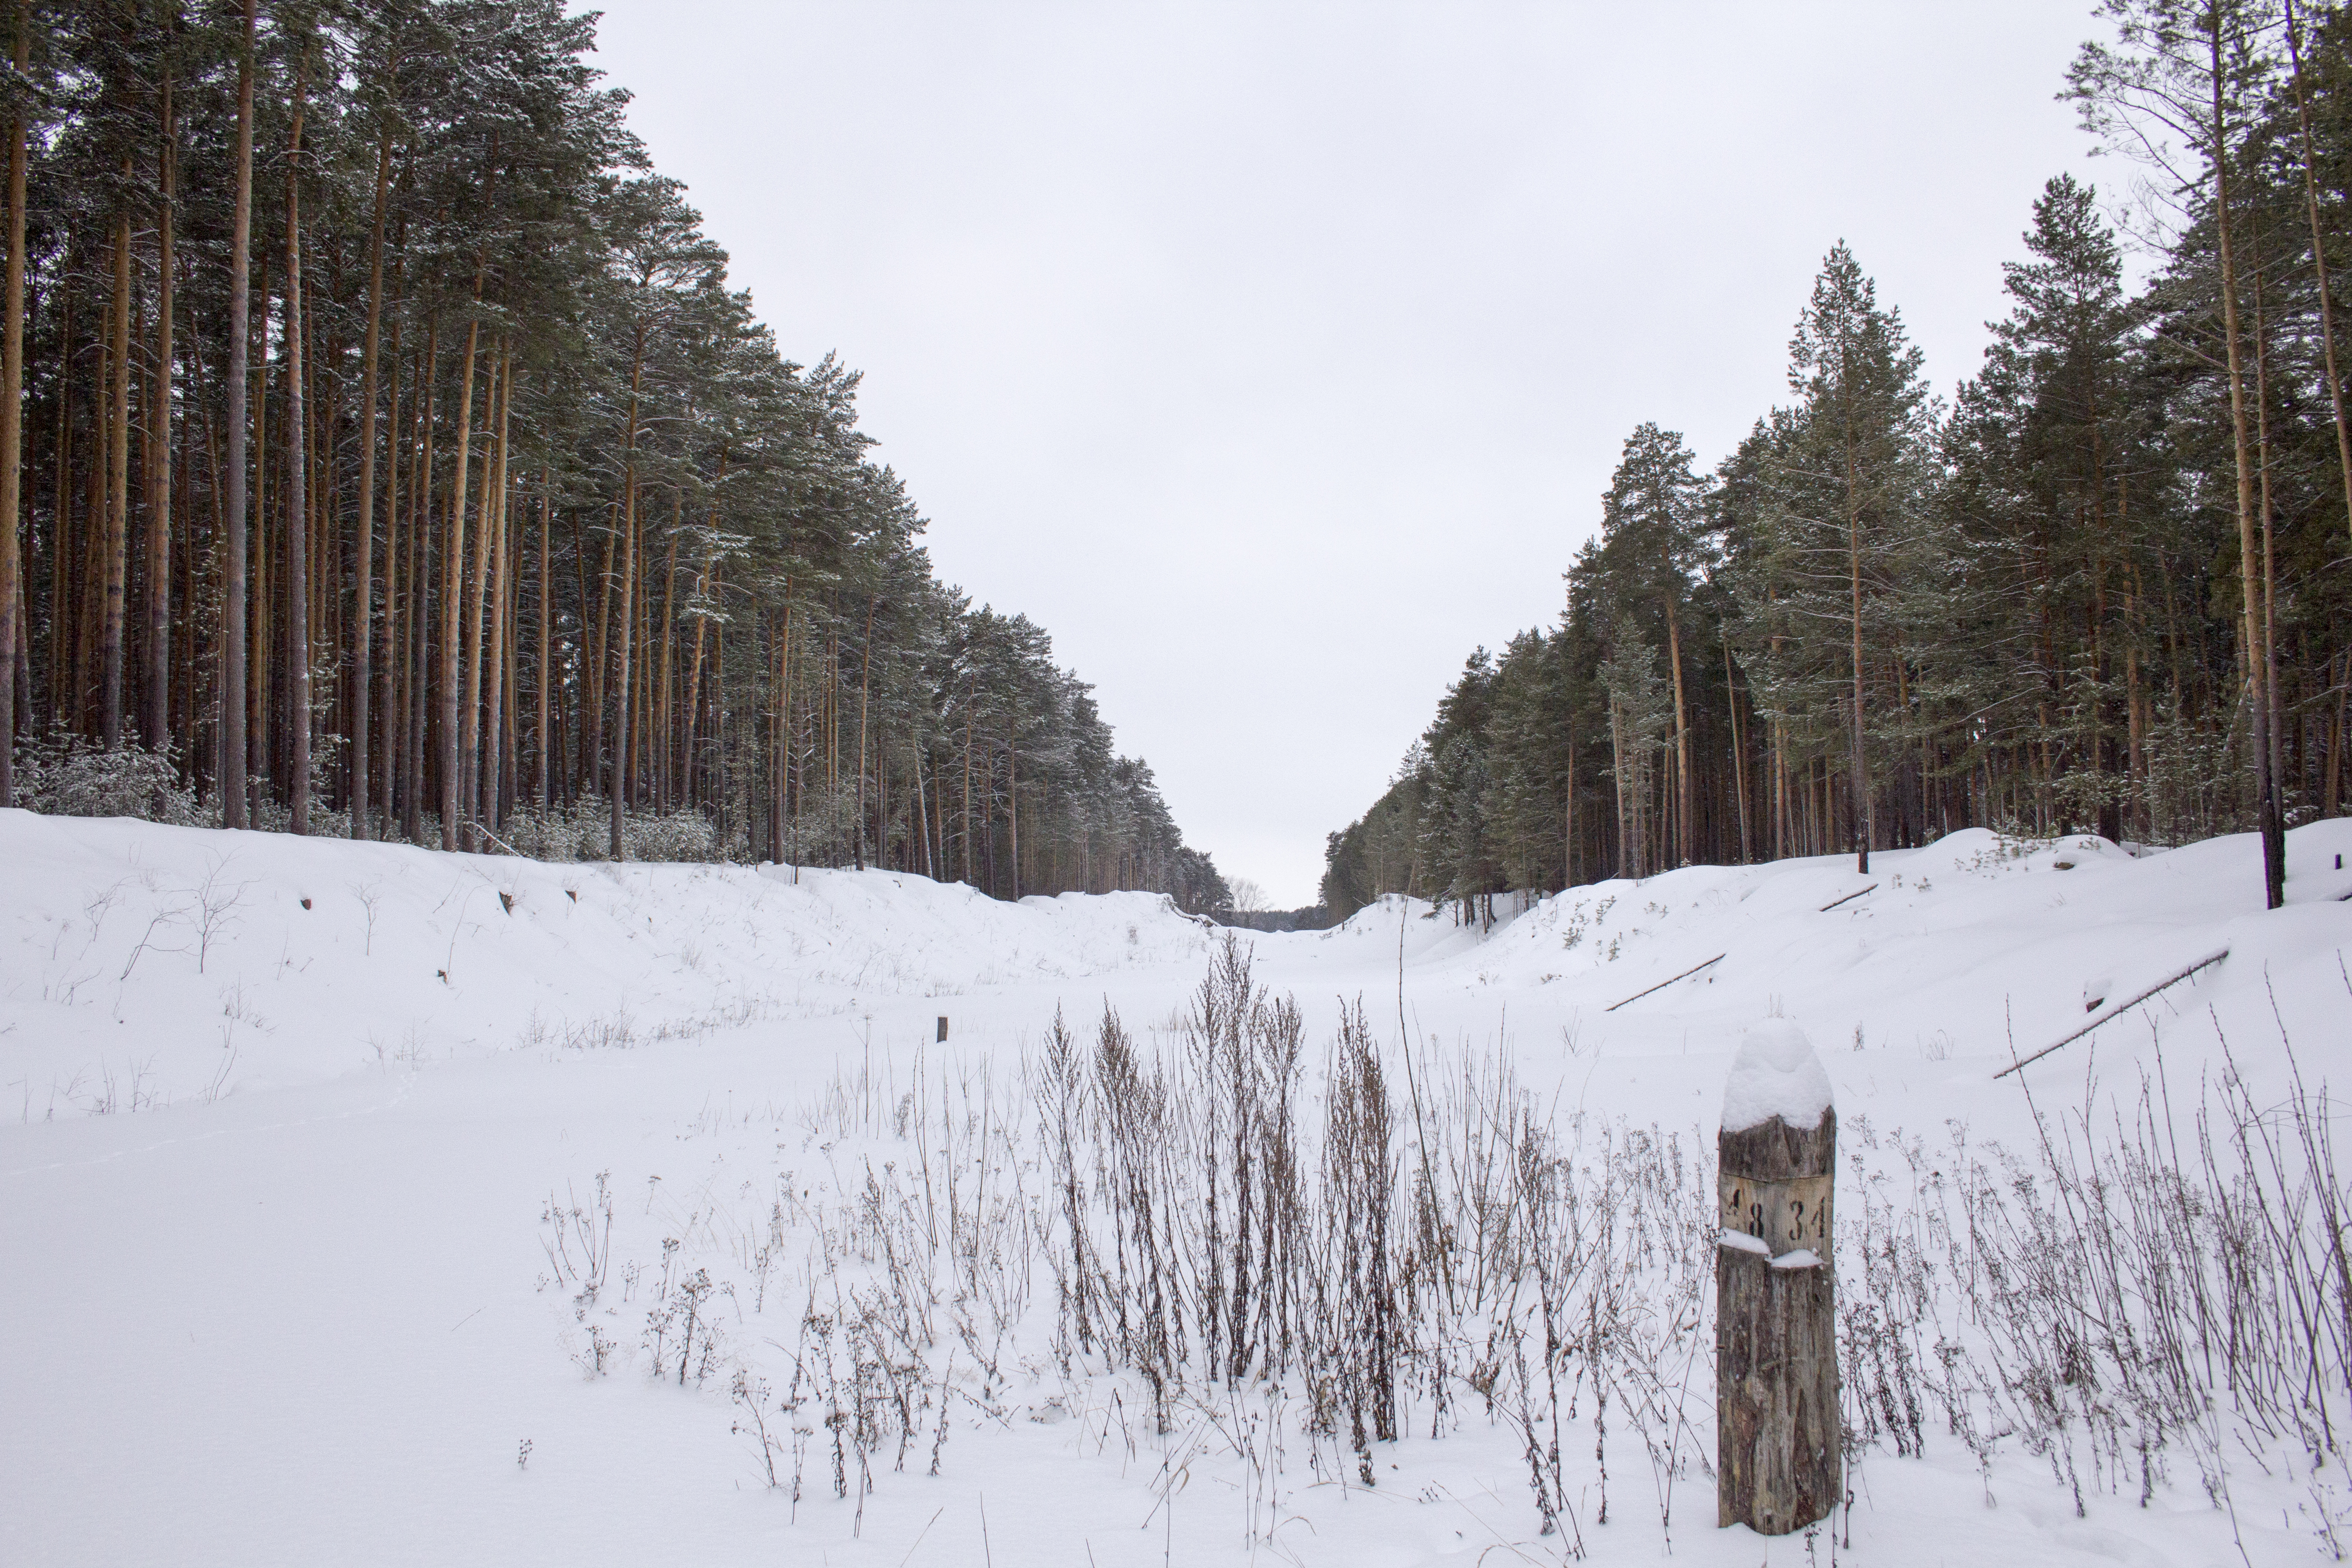
pillar, pointer, north, siberia, forest, forestry, boron, pines, cedars, snow, winter, tree, freezing, natural environment, wilderness, geological phenomenon, biome, spruce fir forest, woody plant, tropical and subtropical coniferous forests, plant, temperate coniferous forest, ice, terrain, slope, American larch, pine, pine family, mountain, landscape, old growth forest, red pine, fir, frost, national park, Northern hardwood forest, winter storm, conifer, state park